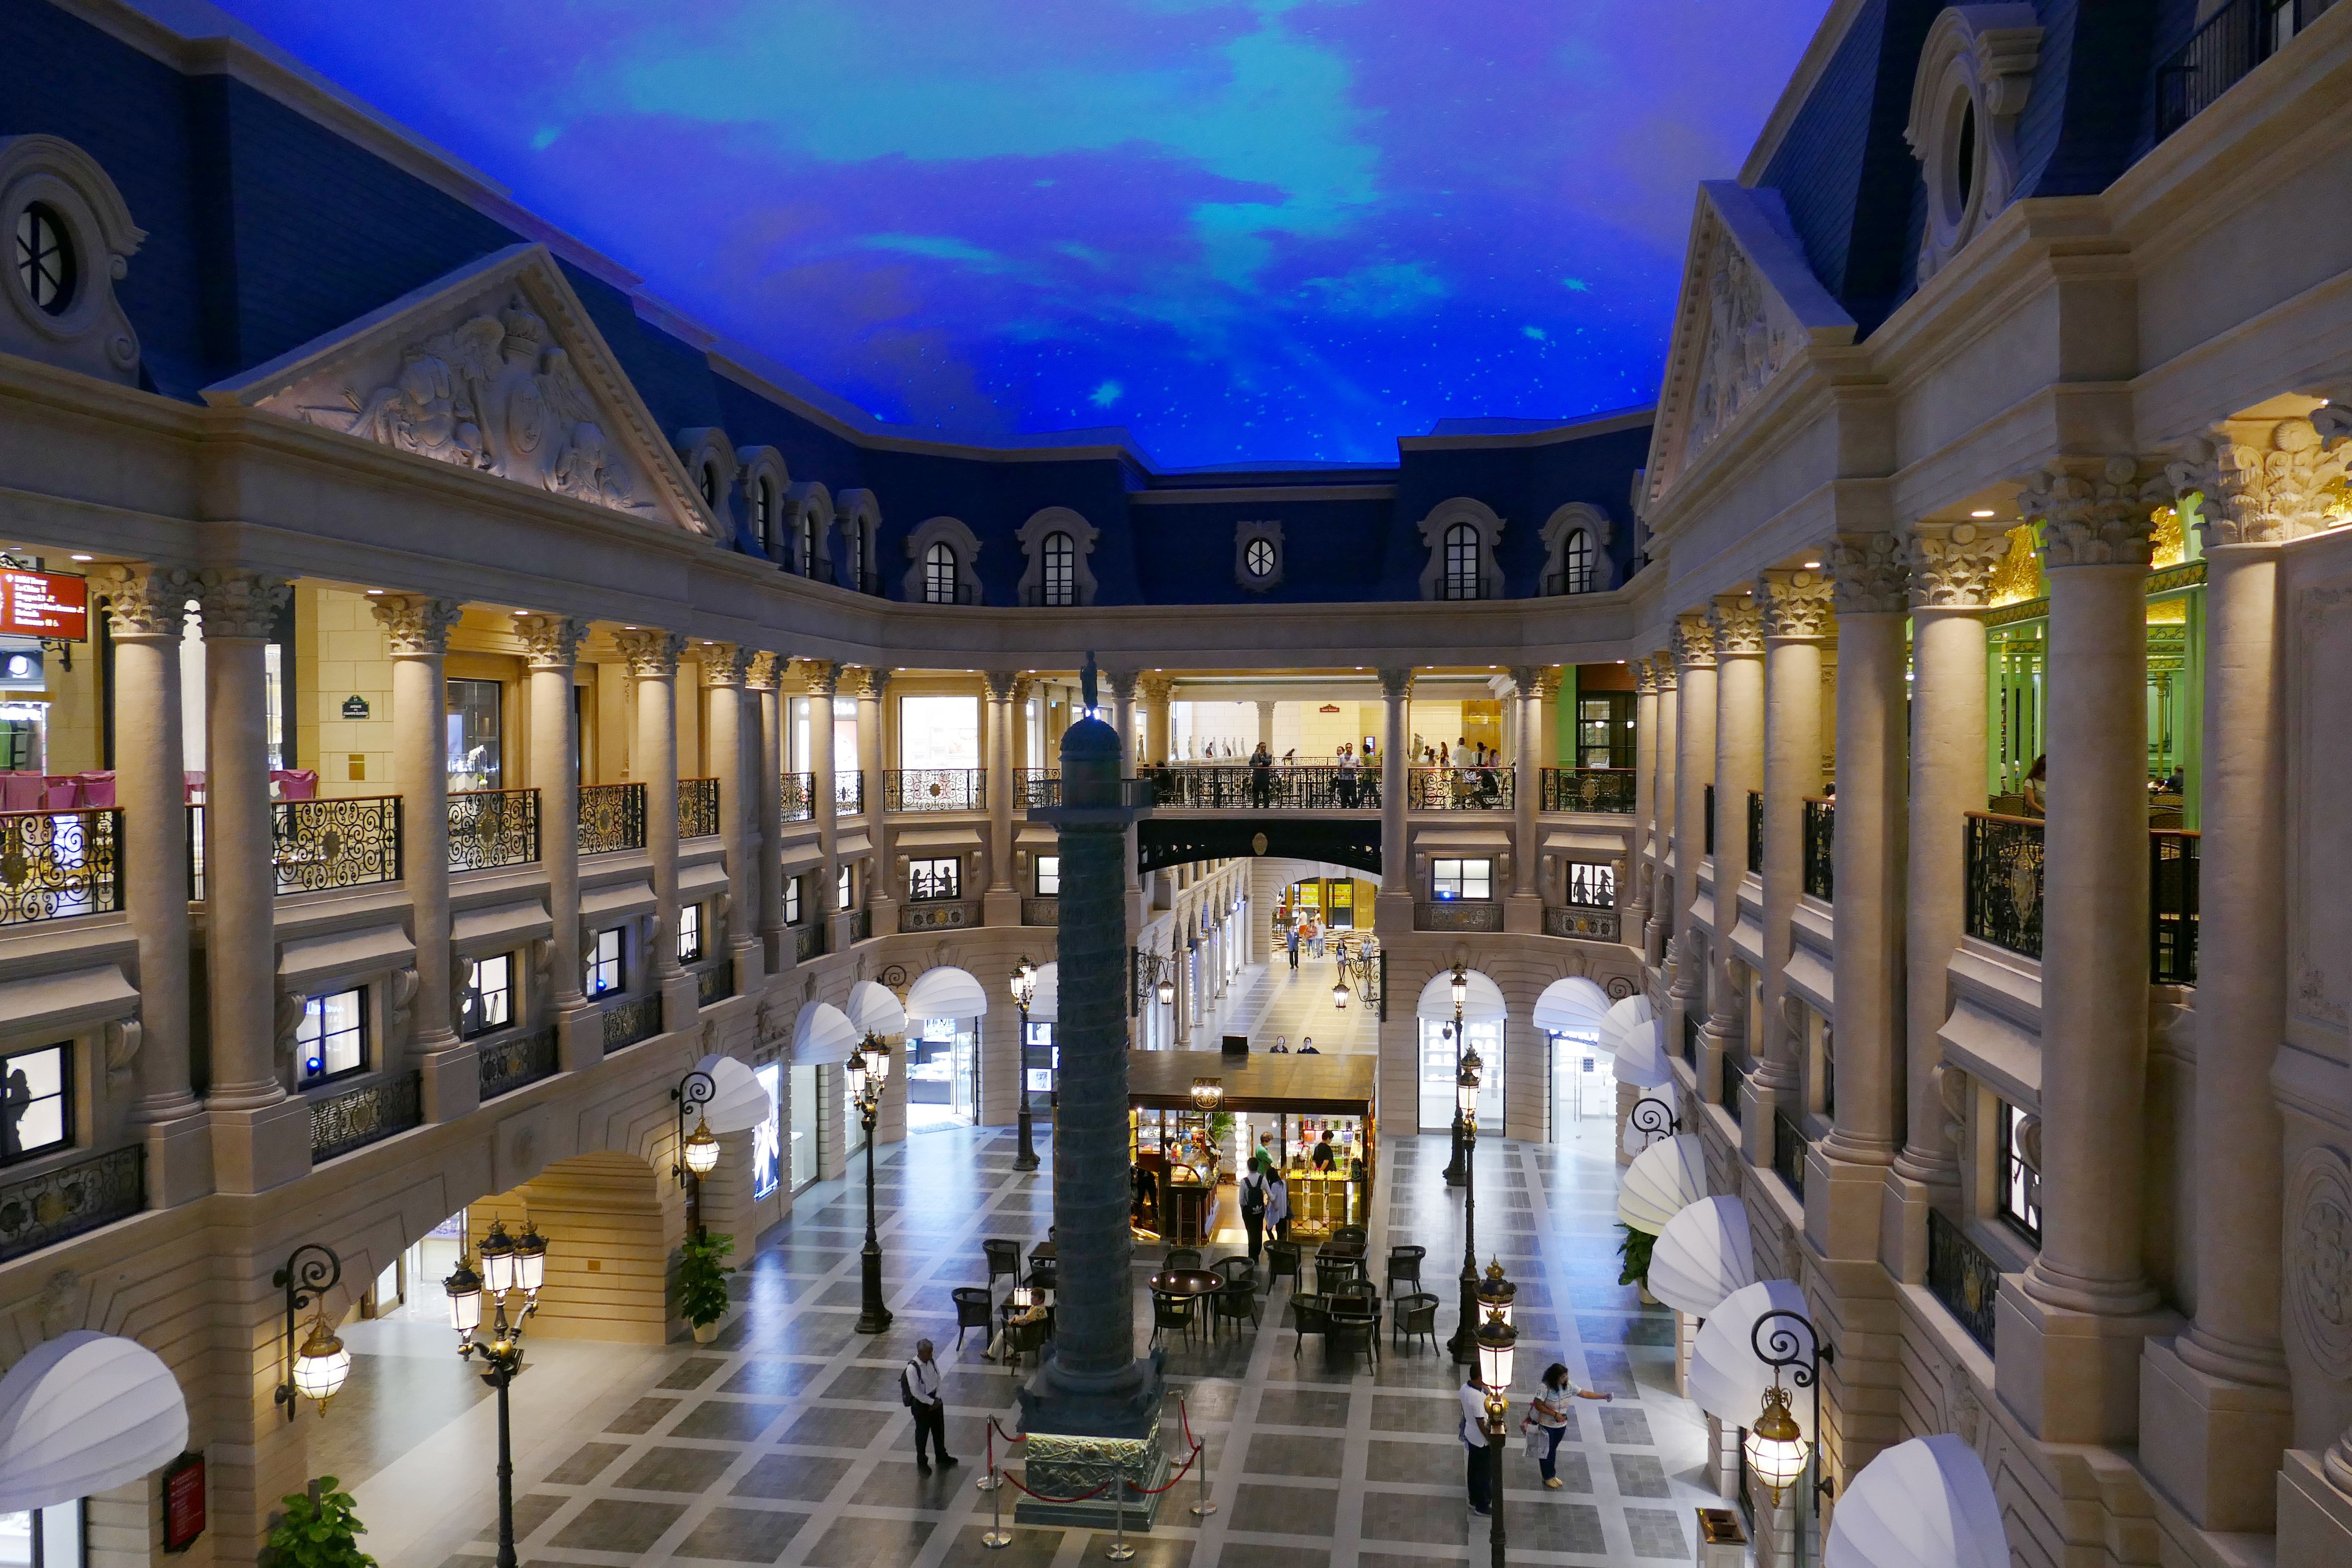
architecture, building, palace, paris, plaza, asia, business, tourism, parisienne, macau, interior design, places of interest, luxury, hotel, fountain, estate, lobby, casino, china, retail, convention center, shopping mall, macao